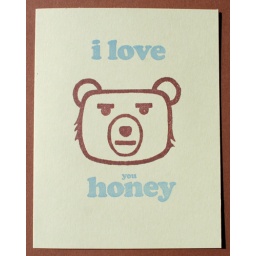
A2 folded light green cardBear stamped in brown inkText stamped in blue inkComes with green envelopeHoney pot stamped on envelope flap